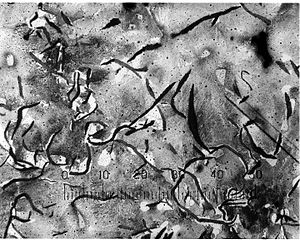
Gråt støbejern
Struktur i gråt støbejern
Gråt støbejern er én af de hovedtyper, der er af støbejern. I gråt støbejern forekommer kulstoffet som grafit, hvilket giver jernet dets grå farve, hvoraf navnet kommer. Grunden til, at kulstoffet i gråt støbejern forekommer som grafit, er følgende: For det første har gråt støbejern et højt indhold af silicium, og for det andet sker afkølingen af gråt støbejern langsomt i forhold til afkølingen af hvidt støbejern. Gråt støbejern indeholder austenit ved højere temperaturer, som bliver til perlit eller ferrit. Grafitten går ikke i forbindelse med jernet, så gråt støbejern er faktisk stål og grafit, som ligger i en struktur. Der er forskel på, hvor meget træk gråt støbejern kan holde til. Det afhænger af, hvor meget perlit og ferrit, der er i det grå støbejern. Jo mere perlit jo stærkere er jernet, dog til en vis grænse. Gråt støbejern indeholder som sagt mere silicium end hvidt støbejern, desuden indeholder det også mere kulstof end hvidt støbejern. Gråt støbejern indeholder også små mængder svovl, mangan og fosfor.